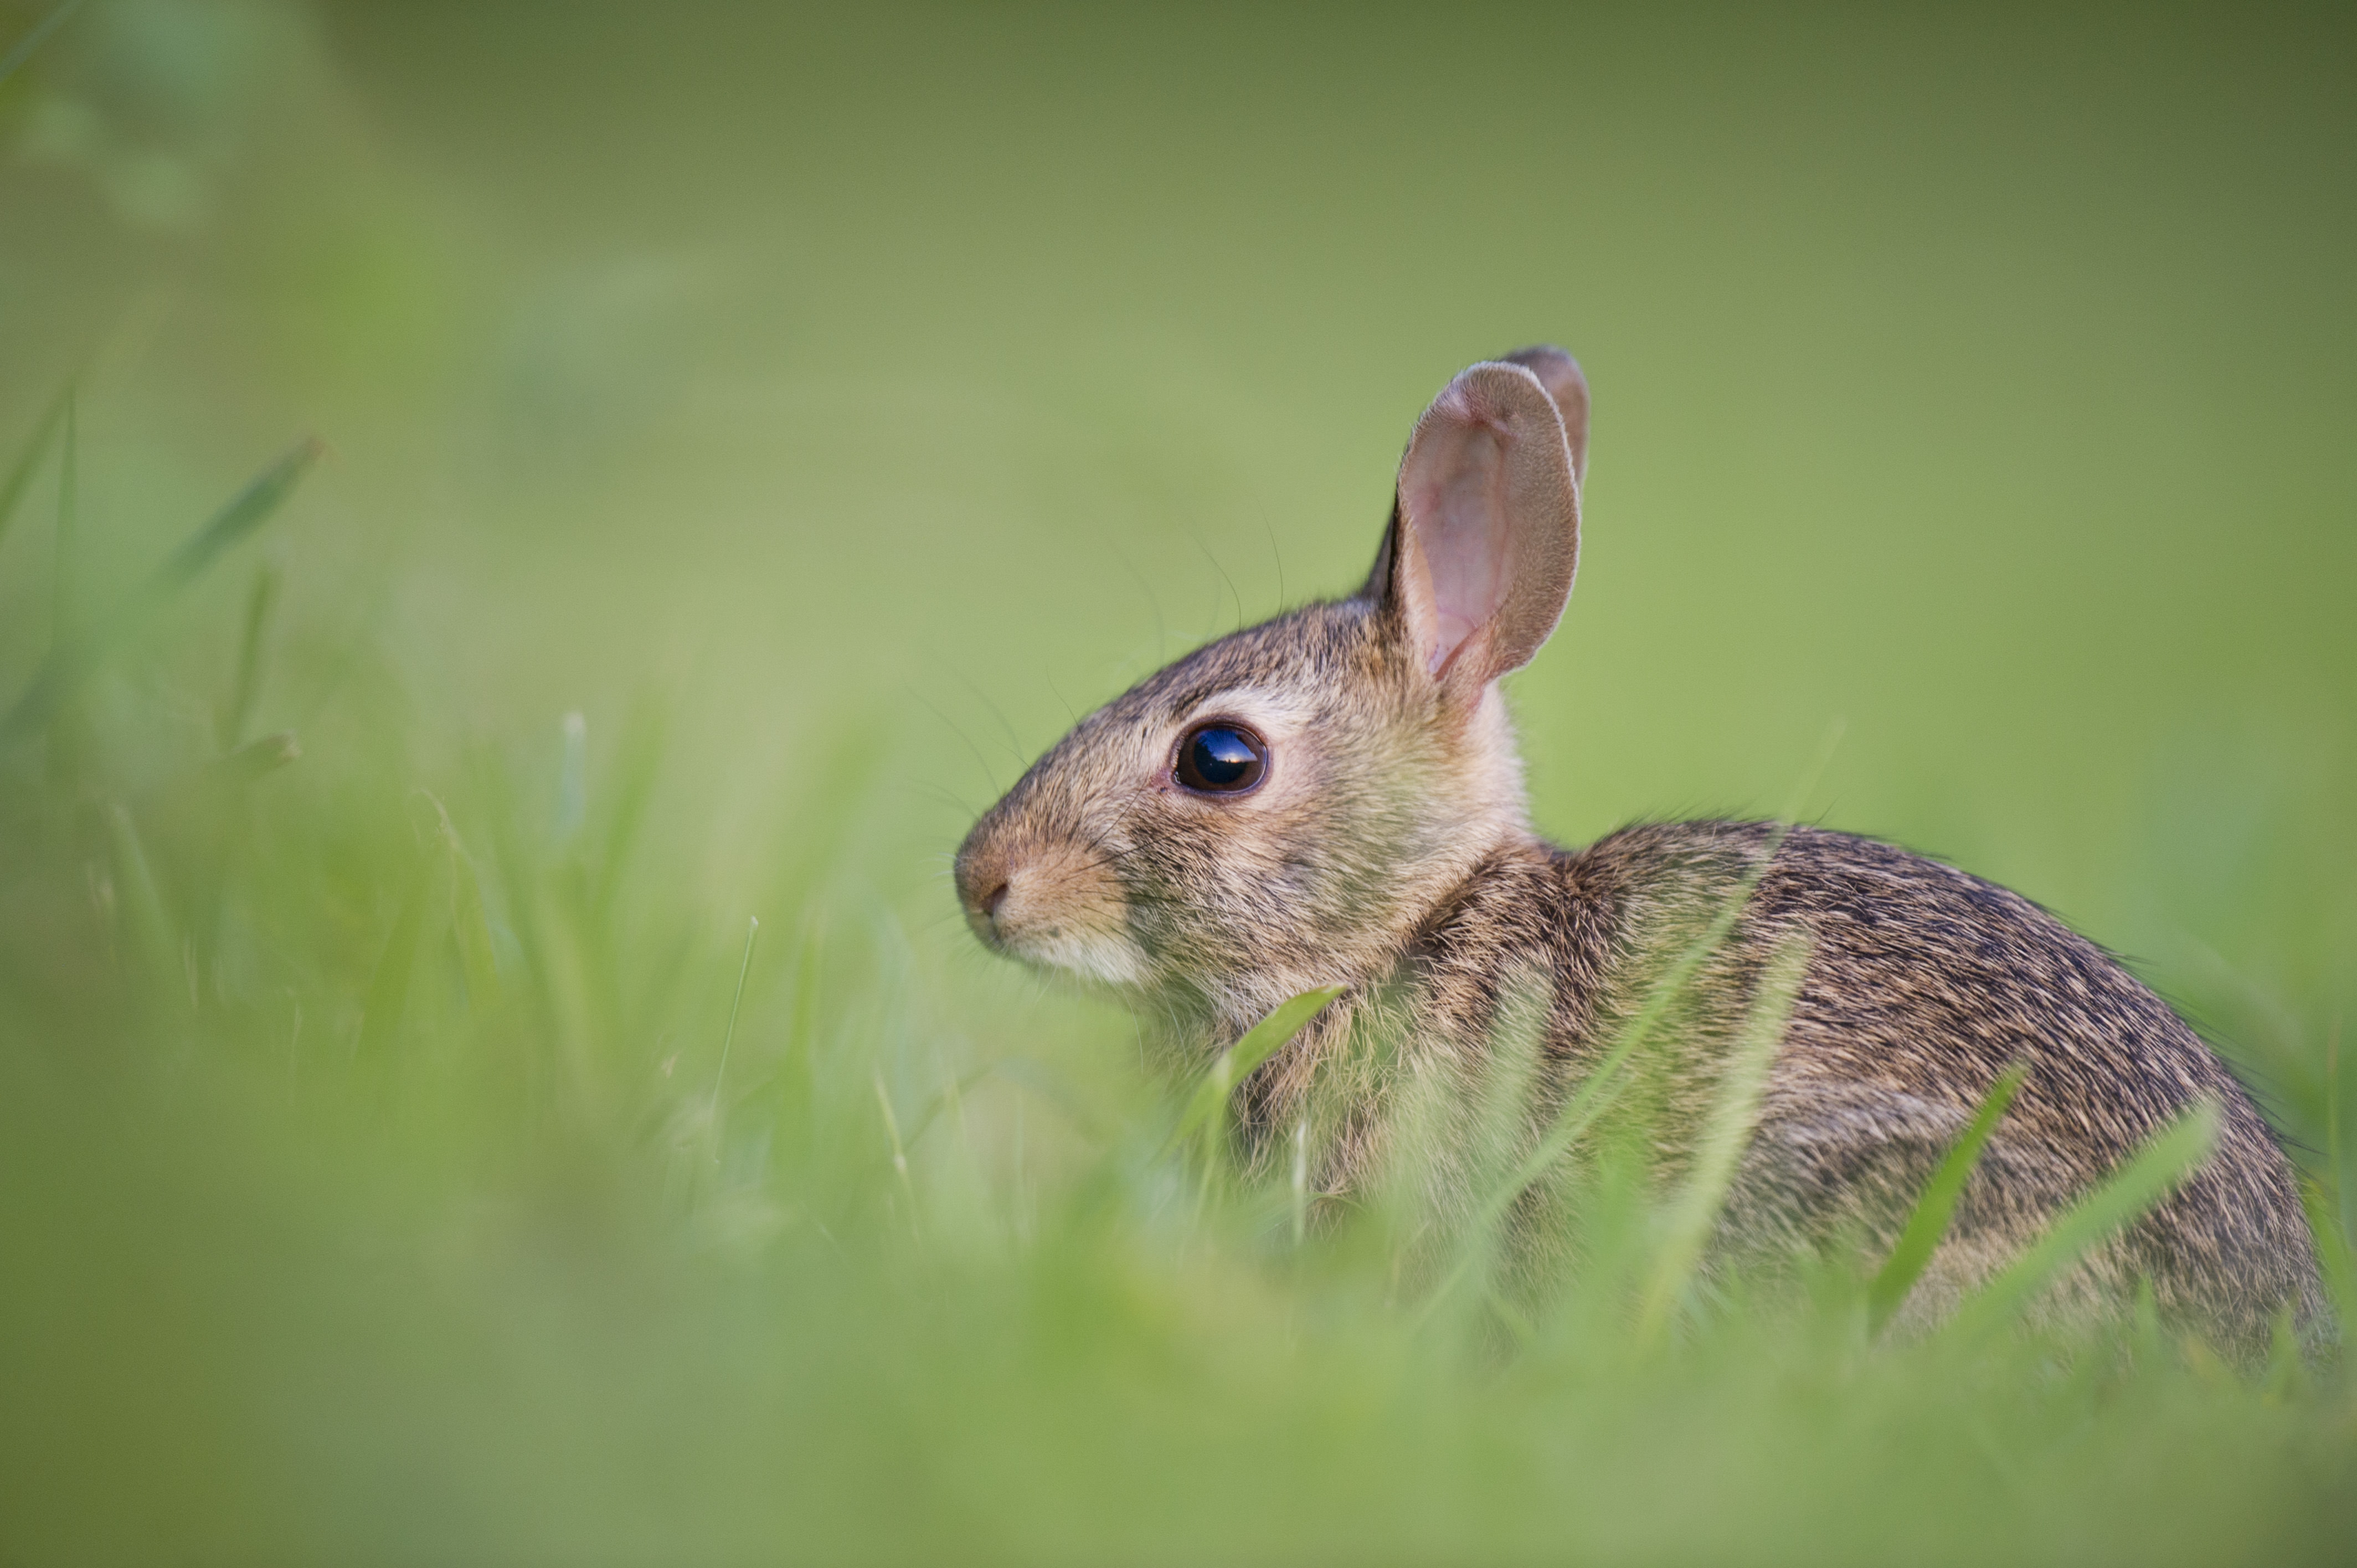
nature, grass, animal, cute, wildlife, green, mammal, squirrel, rodent, fauna, rabbit, hare, close up, whiskers, vertebrate, adorable, bunny, macro photography, rabits and hares